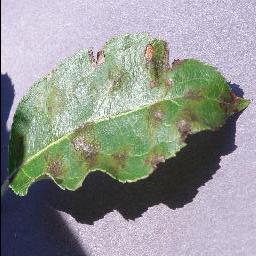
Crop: apple
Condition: scab